Meautis Airfield

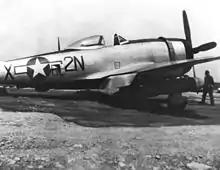
81st Fighter Squadron - P-47 Thunderbolt, Meautis Airfield (A-17), France.

In addition, tents were used for billeting and also for support facilities; an access road was built to the existing road infrastructure; a dump for supplies, ammunition, and gasoline drums, along with a drinkable water and minimal electrical grid for communications and station lighting.